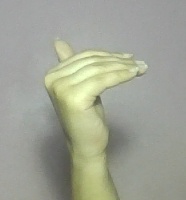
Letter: khaa